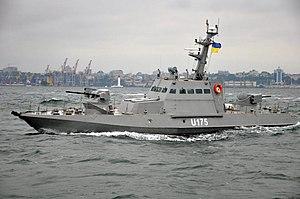
Cette liste des navires utilisés par la marine ukrainienne comprend les principaux navires de guerre et les autres navires qui sont en service ou qui ont récemment été retirés de la marine ukrainienne ou de la flotte auxiliaire. En décembre 2007, la Marine avait 27 navires de combat. Quelque 20 ans après la dislocation de l'URSS, les principaux navires de guerre de la marine ukrainienne sont d'anciens navires de la flotte de la mer Noire qui ont été conçus et construits en Union soviétique.
le Berdyansk (P175) est une canonnière de classe Gyurza-M mis en service en 2016 dans la marine ukrainienne.
La classe Gyurza-M, selon la classification OTAN, est une série de canonnières blindées du Project 58155 Gyurza-M conçu par le State Research and Design Shipbuilding Center et en service dans la marine ukrainienne.